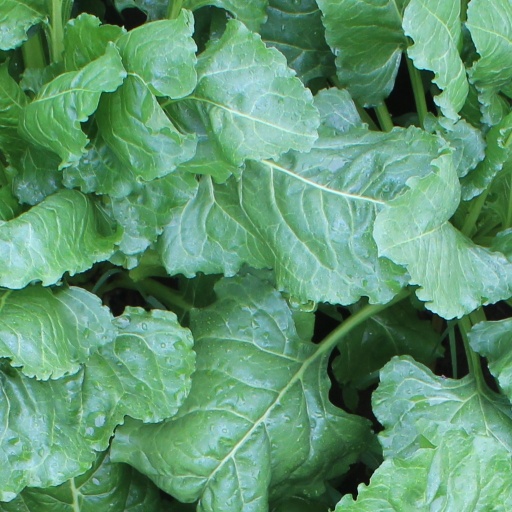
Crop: sugar beet